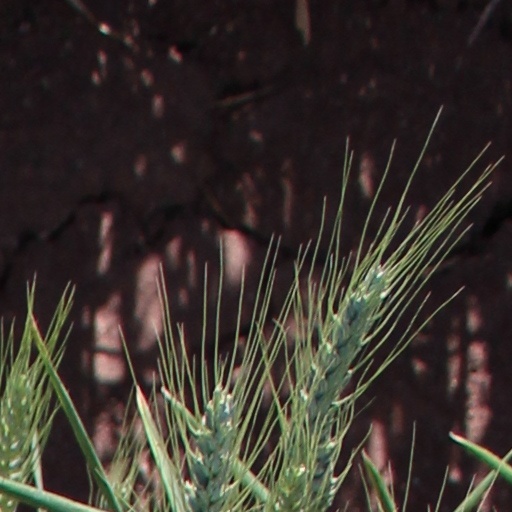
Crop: wheat